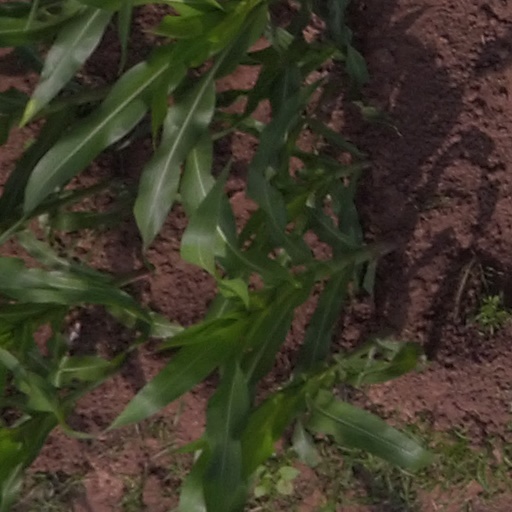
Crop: maize; corn